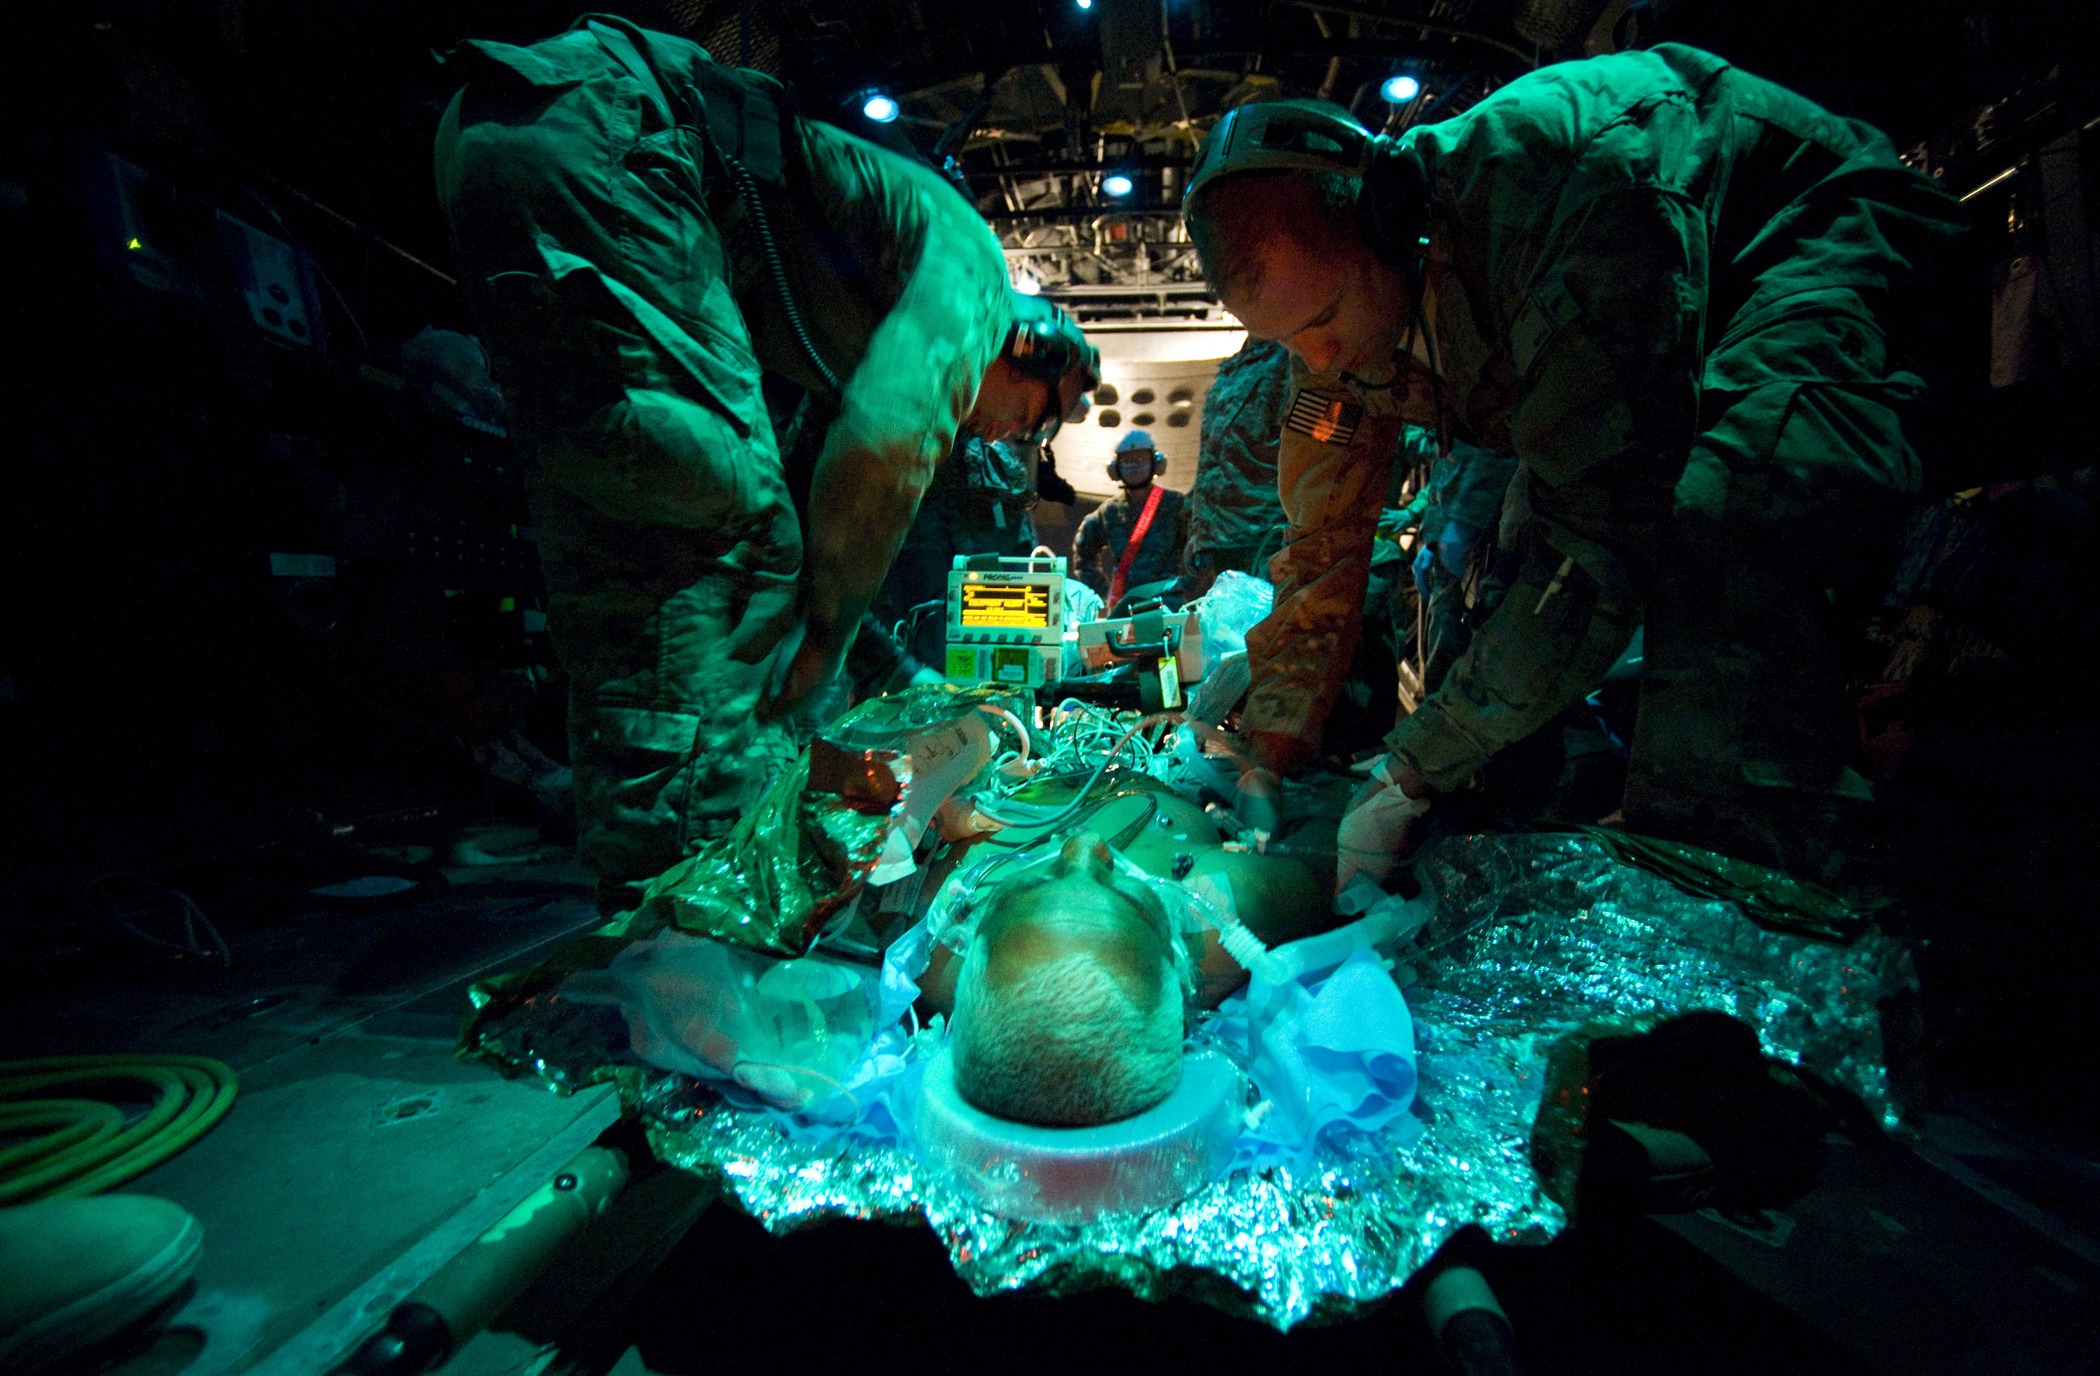
night, darkness, helicopter, crisis, oxygen, crew, emergency, screenshot, medical, patient, special effects, first responder, critical condition, emts